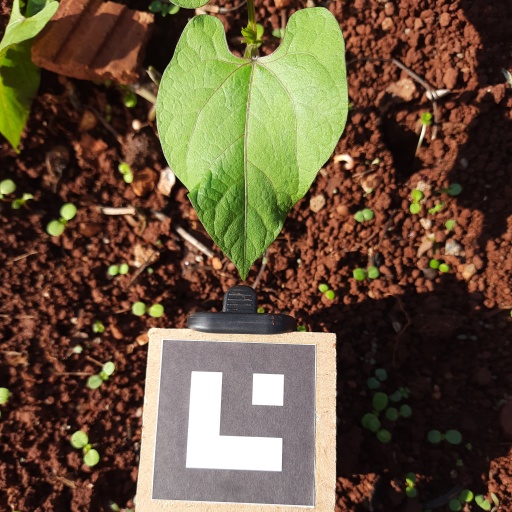
Observations: wavy surface, no eating holes, under sunlight